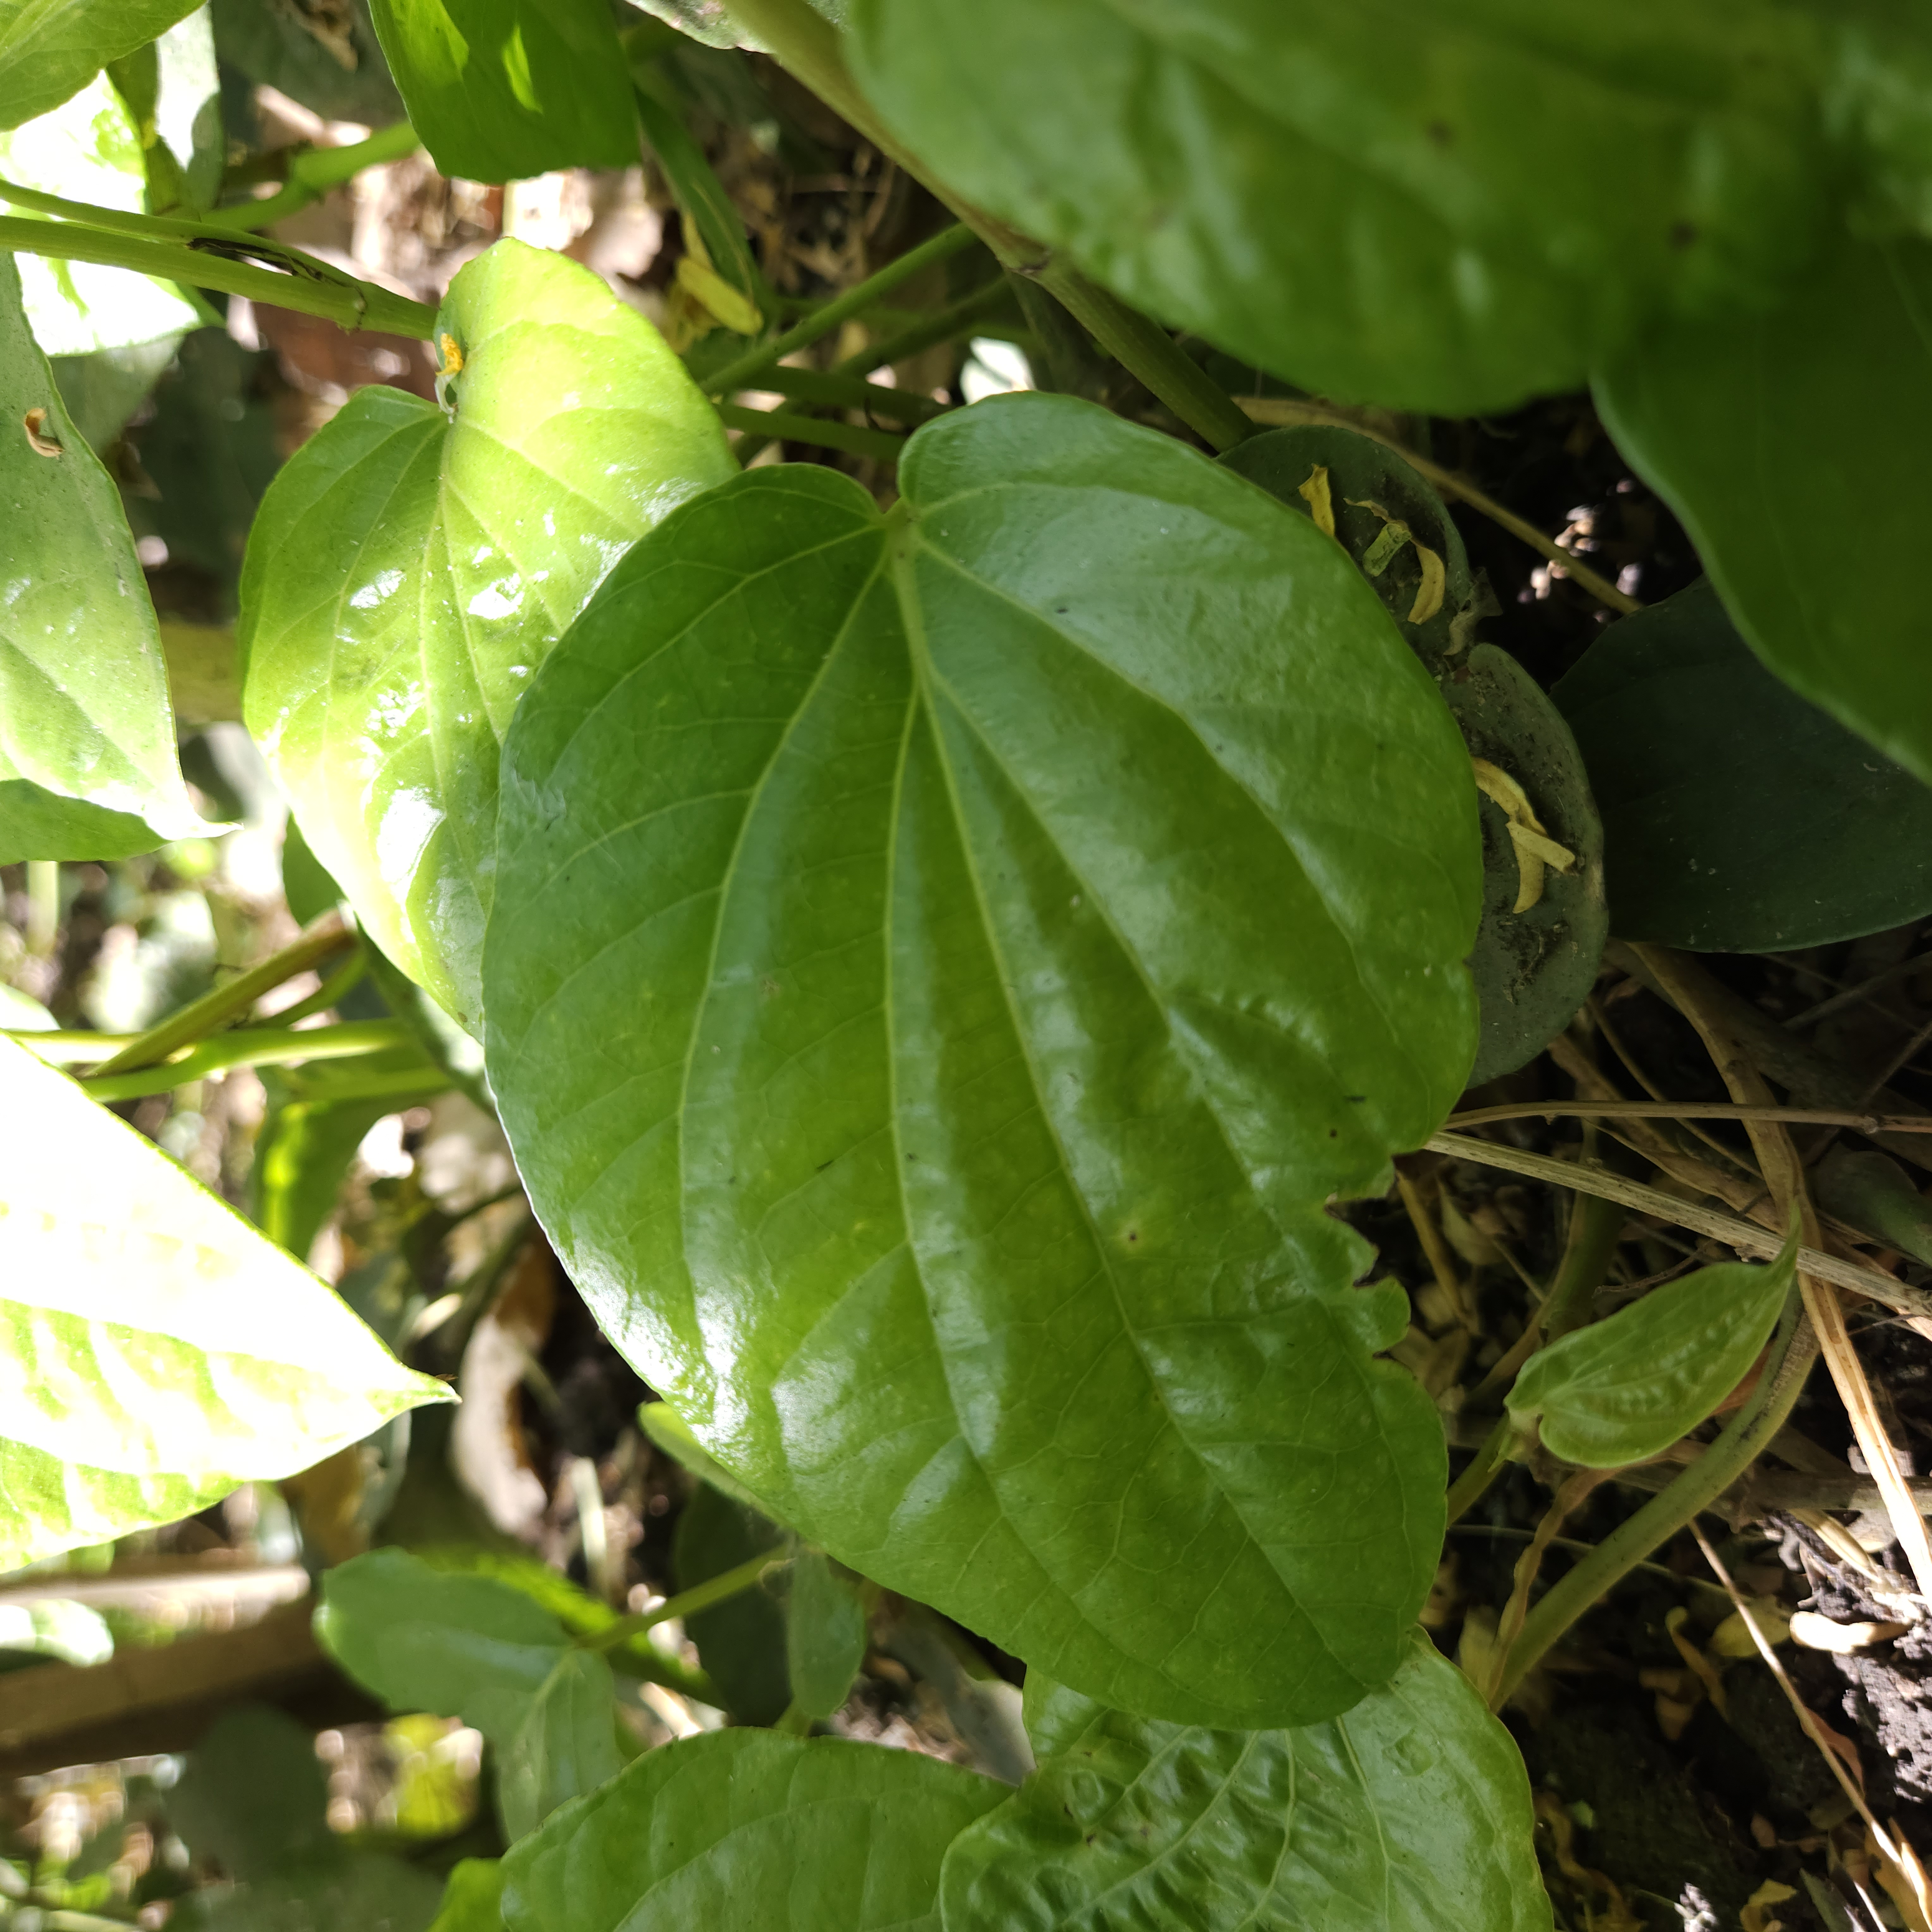
Label: Healthy